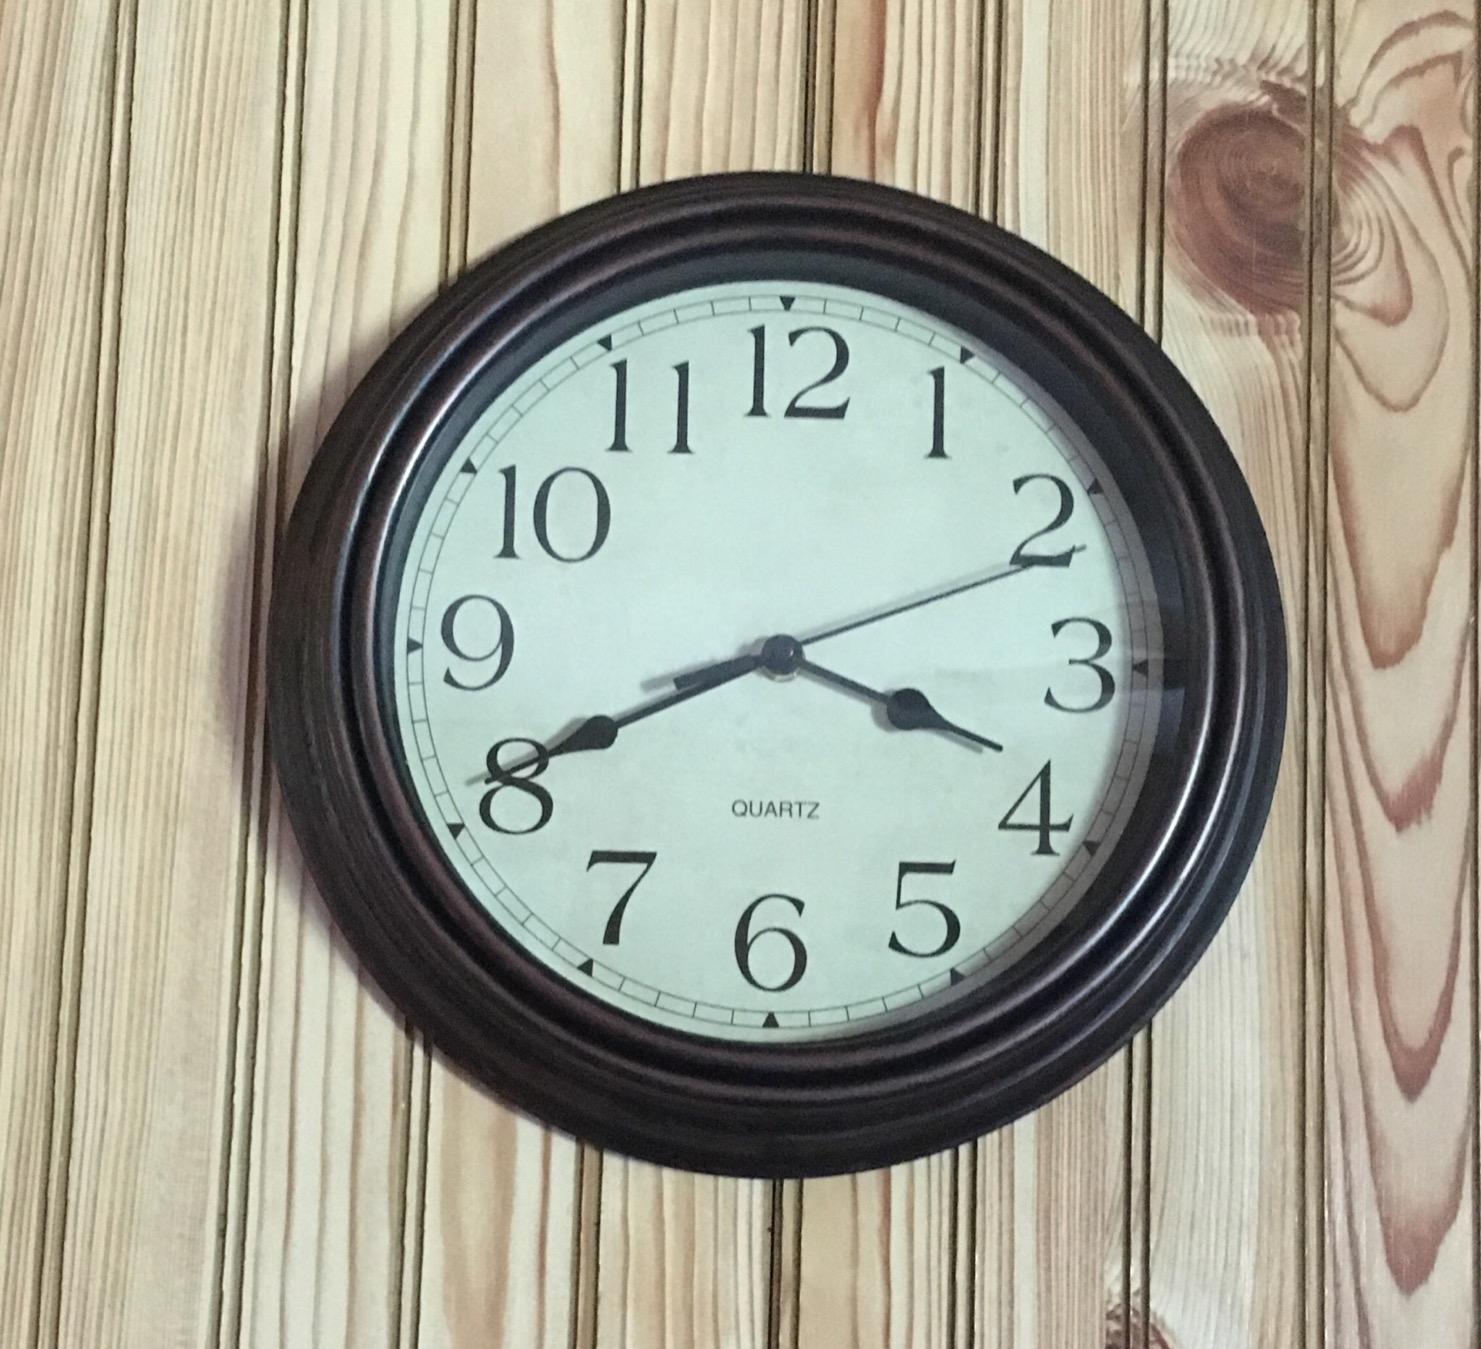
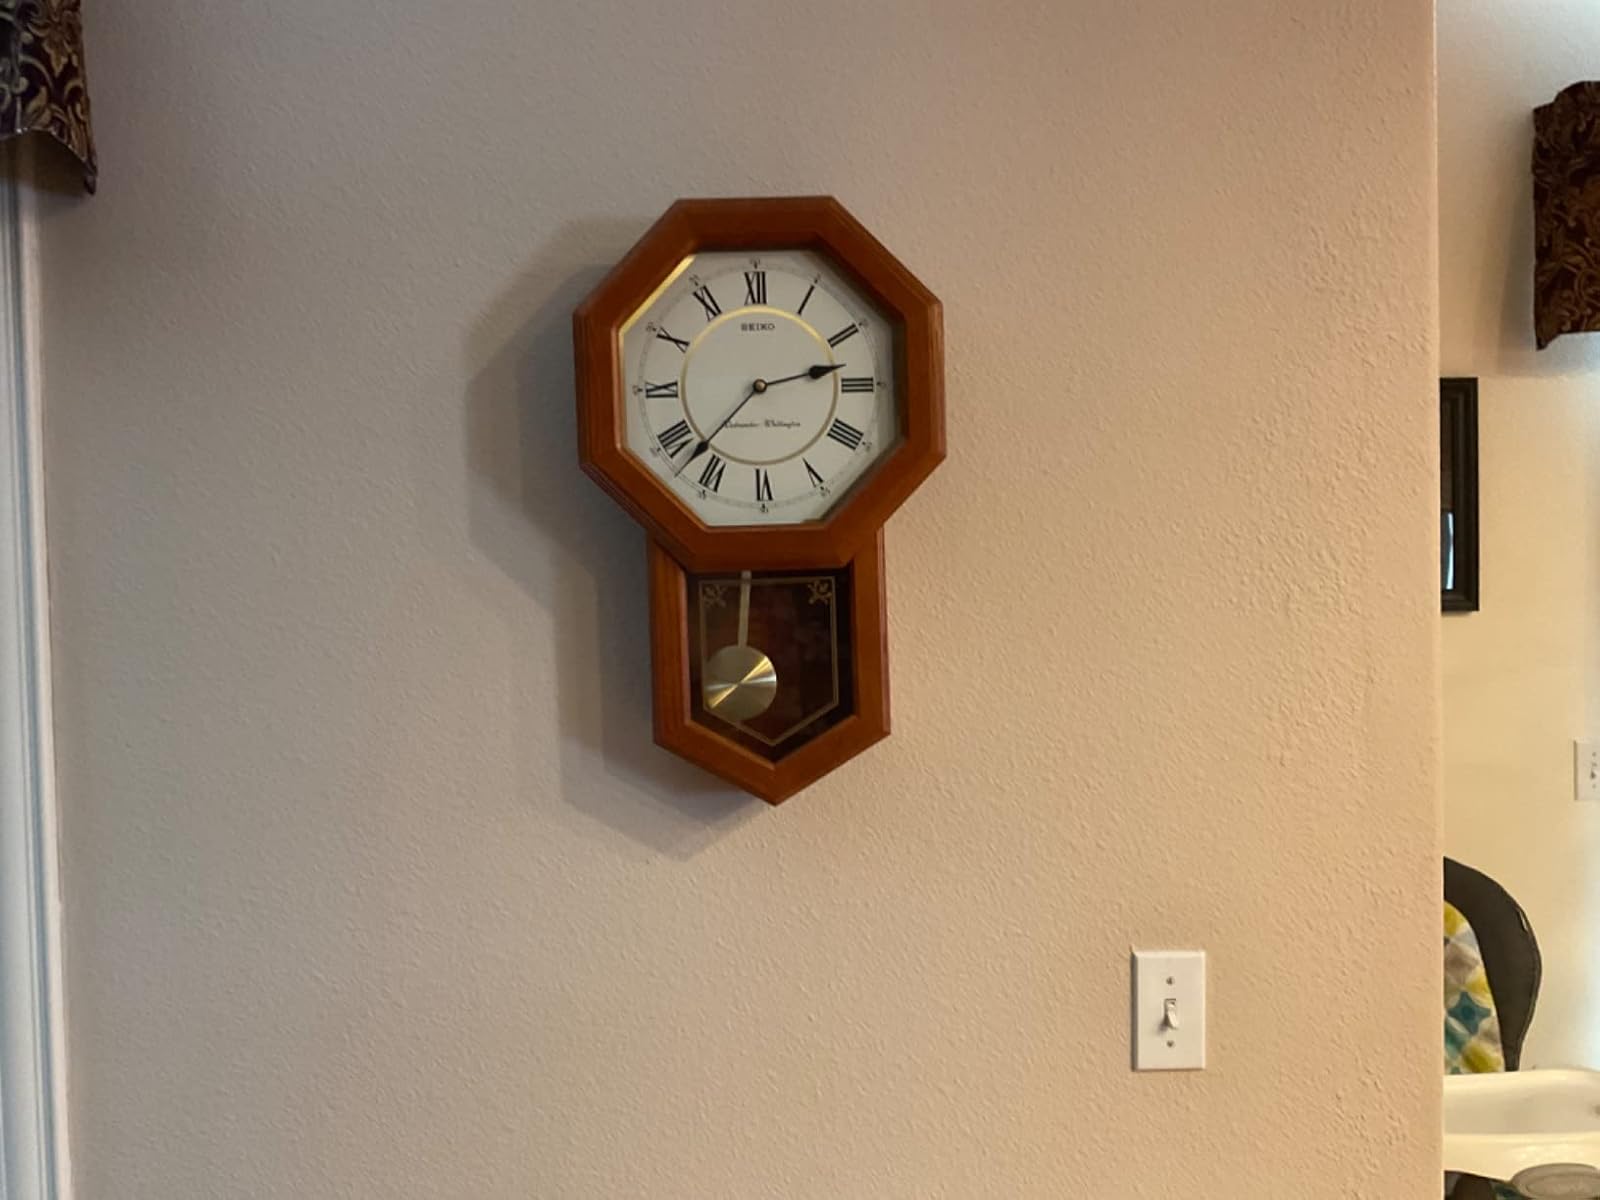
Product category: clock
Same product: no